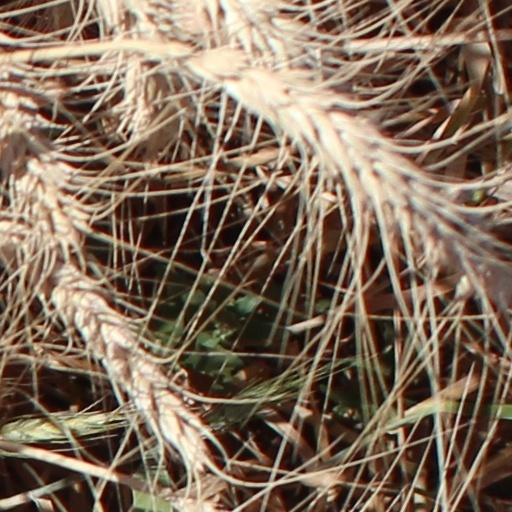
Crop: wheat